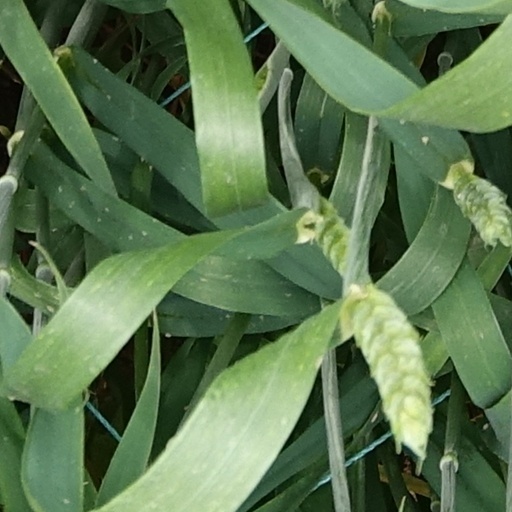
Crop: wheat